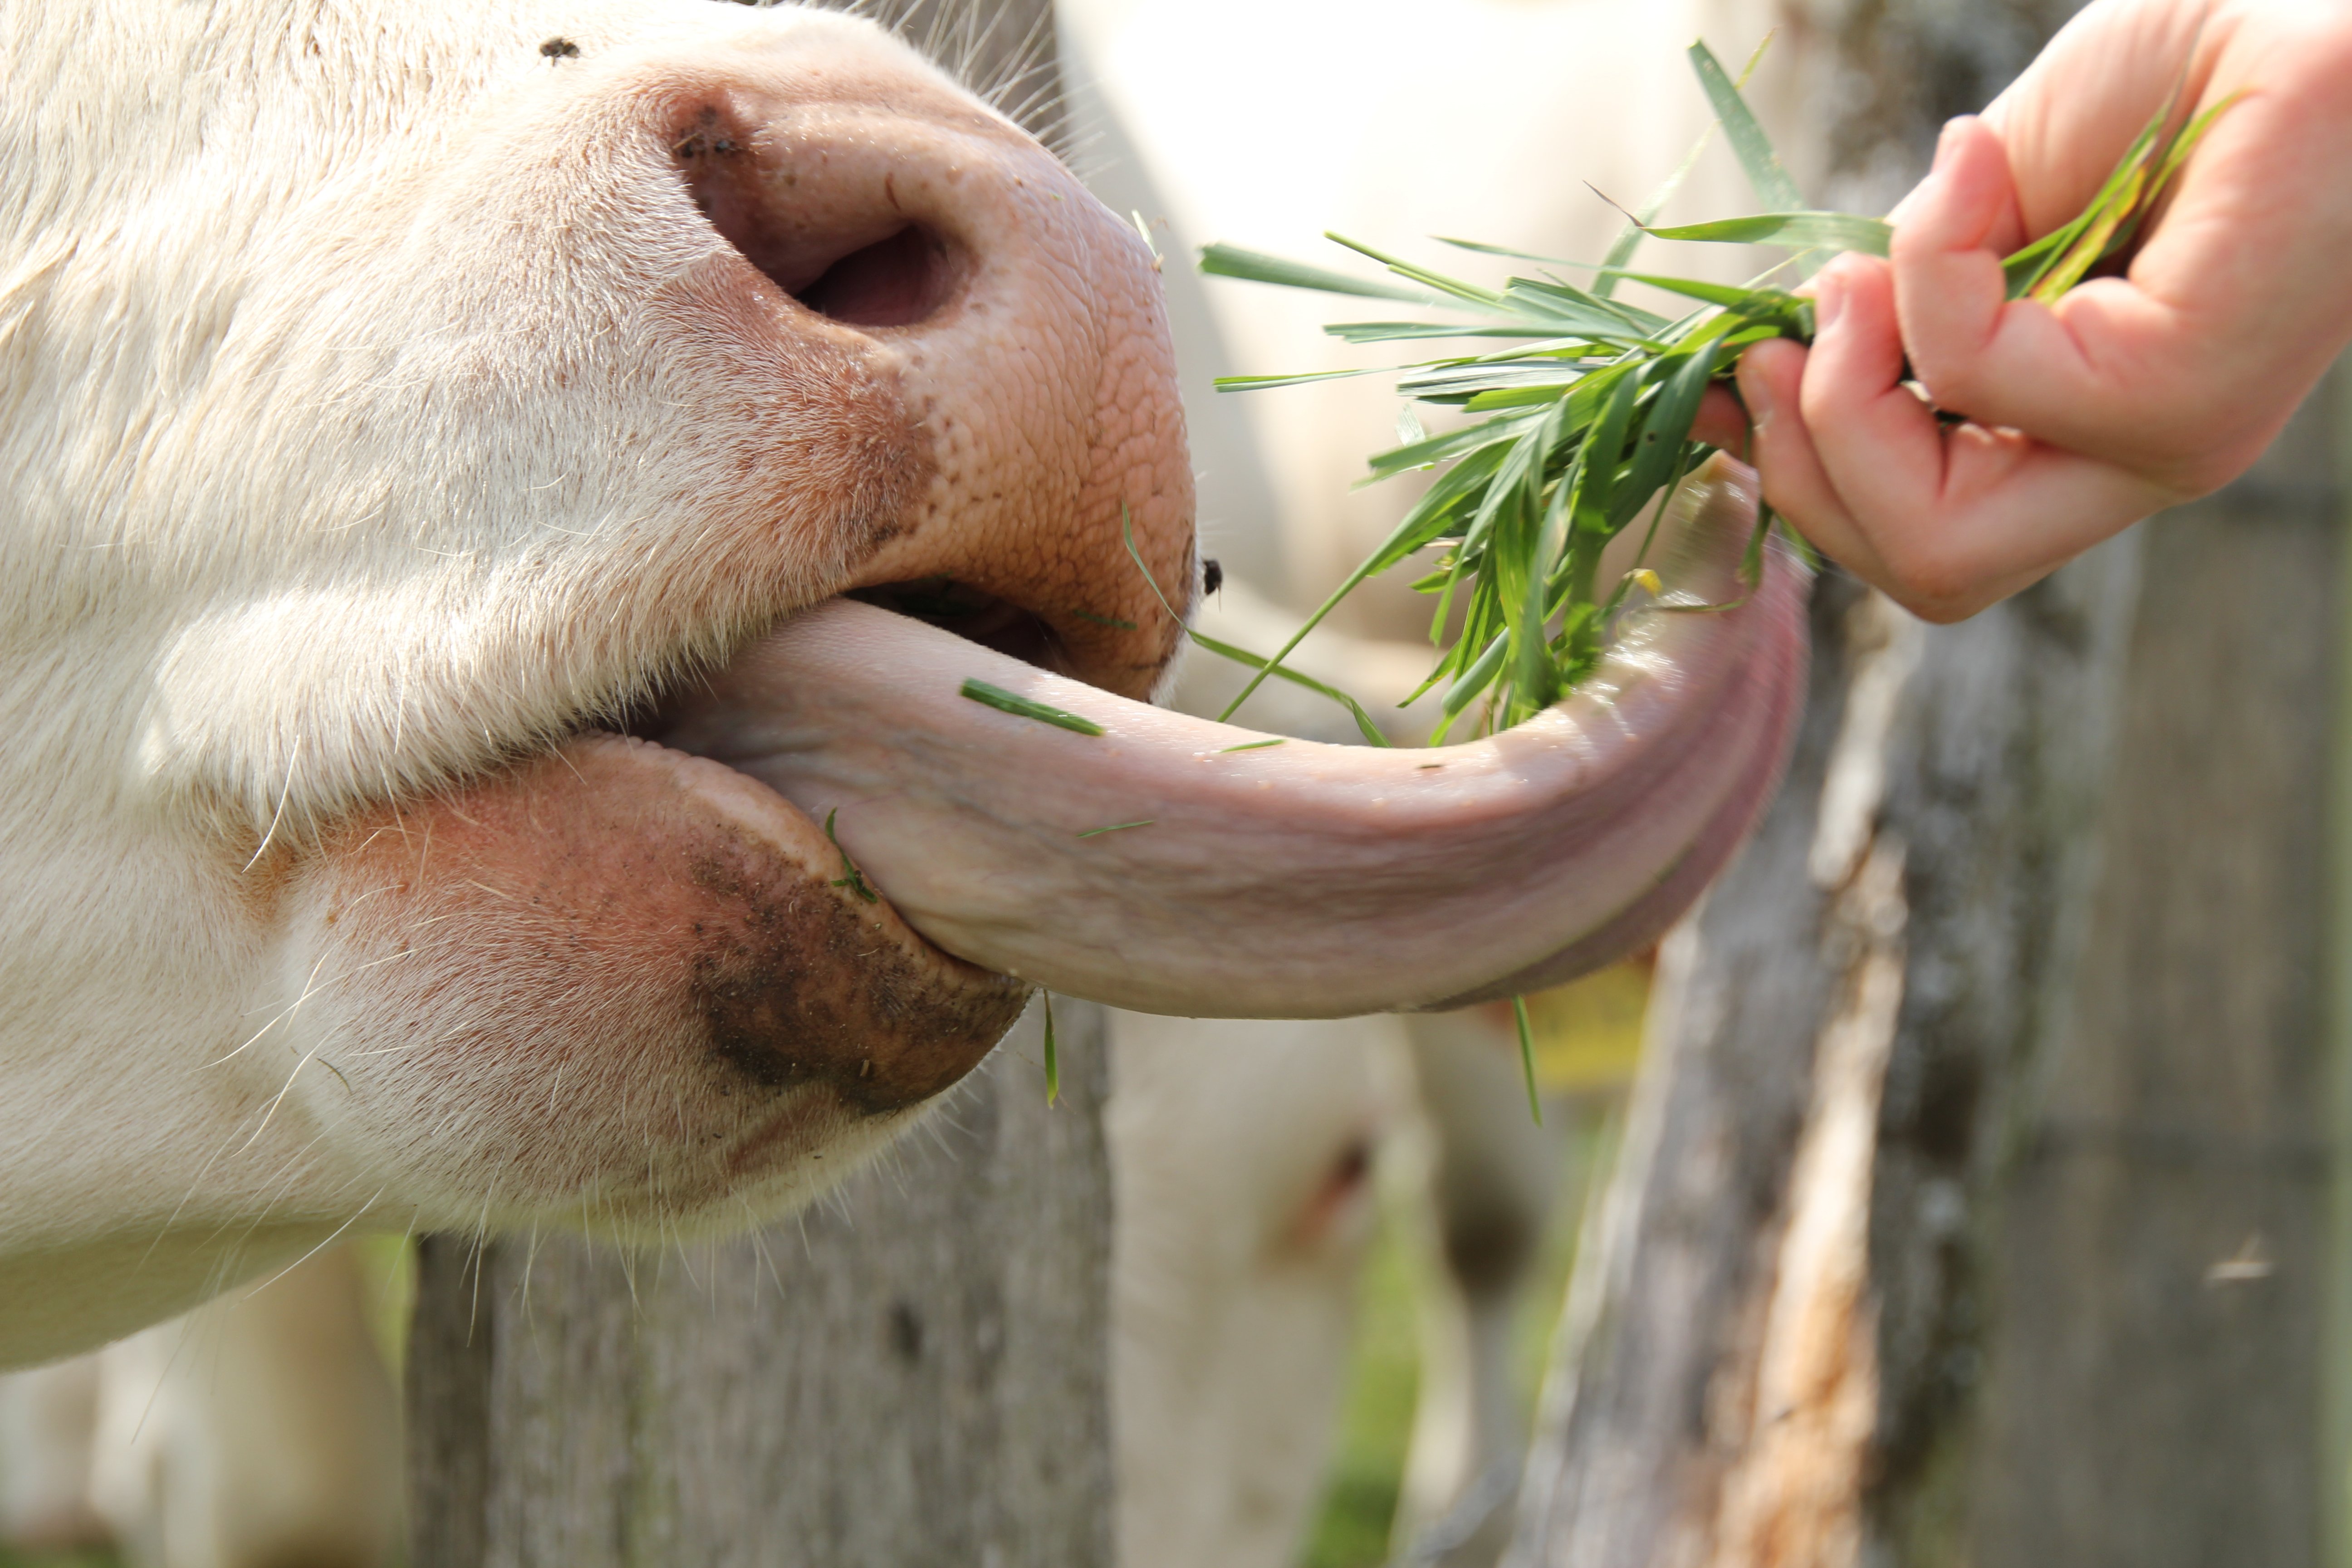
grass, meadow, animal, wildlife, cow, tongue, koala, marsupial